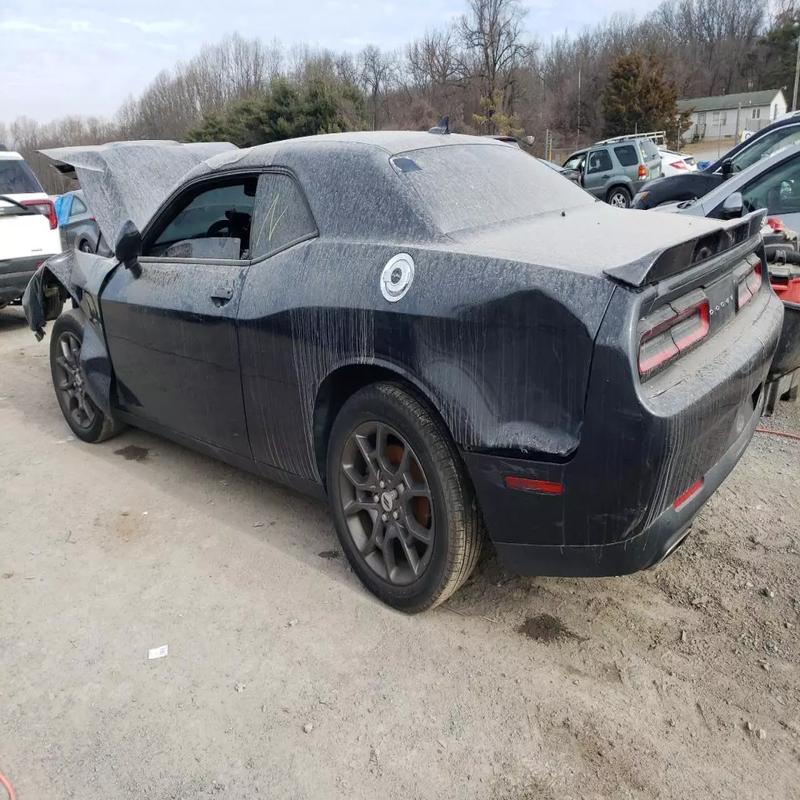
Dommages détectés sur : aile avant gauche, feu arrière droit, feu arrière gauche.
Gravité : majeur